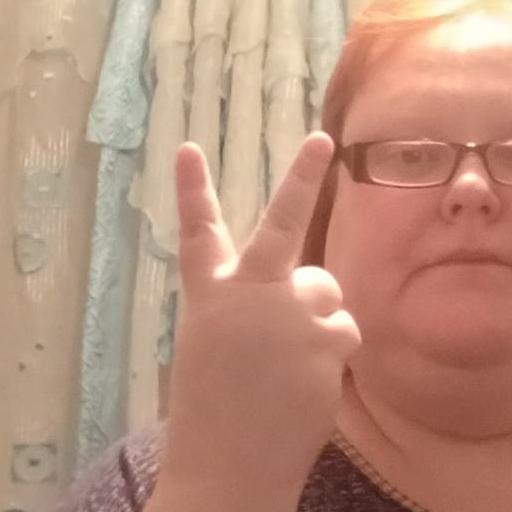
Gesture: peace_inverted